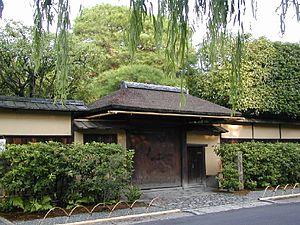
L'Urasenke est une des écoles de la cérémonie du thé japonaise. Avec l'Omotesenke et la Mushakōjisenke, l'Urasenke est une des trois lignées de la famille Sen descendante de Sen no Rikyū, toutes trois collectivement appelées san-Senke ou « Trois maisons/familles Sen ». Le chef ou iemoto de cette lignée porte le nom héréditaire de Sōshitsu.